Seal (emblem)

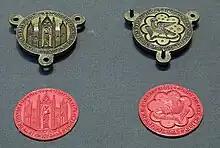
Two-sided pendent seals from Inchaffray Abbey in Scotland, late 13th century, now in the British Museum.

Historically, the majority of seals were circular in design, although ovals, triangles, shield-shapes and other patterns are also known. The design generally comprised a graphic emblem (sometimes, but not always, incorporating heraldic devices), surrounded by a text (the "legend") running around the perimeter. The legend most often consisted merely of the words "The seal of [the name of the owner]", either in Latin or in the local vernacular language: the Latin word "Sigillum" was frequently abbreviated to a simple "S:". Occasionally, the legend took the form of a motto.